BC Lions

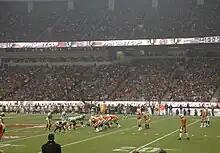

The Lions in the off-season also acquired former Roughrider Paul McCallum to stabilize the kicking game which had not recovered from Lui Passaglia's retirement in 2000. After a sluggish 2–3 start in 2006, coach Buono signalled that no starting job was safe by releasing runningback Antonio Warren and defensive back Sam Young. The team responded by winning the next six games. New running back Joe Smith ran for over 100 yards in his first game. Brent Johnson, Barron Miles, and Mark Washington led a dominant defence; 10 different defenders scored touchdowns on turnovers. They also held opposing offences to 17 points or less on 6 occasions. Receiver Geroy Simon dominated opposing defensive backs in a manner not seen since Mervyn Fernandez in the 1980s, and broke the club record for single-season receiving yardage for the second straight year. The Lions clinched first place on October 6, earning a third straight bye into the Western Final at home, and tied a team record with a 13–5 mark for the season. 50,084 (league-best for 2006) saw BC crush the Roughriders 45–18 in the West final. Looking fully recovered from earlier concussions, Dickenson went 27 for 37 with three touchdowns and no interceptions. Paris Jackson made two circus catches for TDs, Jason Clermont bulled his way to 98 yards on 6 catches, Joe Smith scored twice and ran for 116 yards, McCallum was 5 for 5 in field goals, and the BC defence dominated Saskatchewan all afternoon.